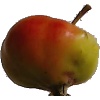
Label: Apple Red Yellow 2